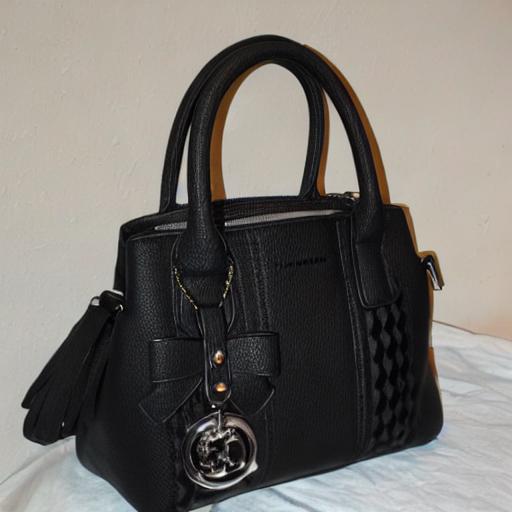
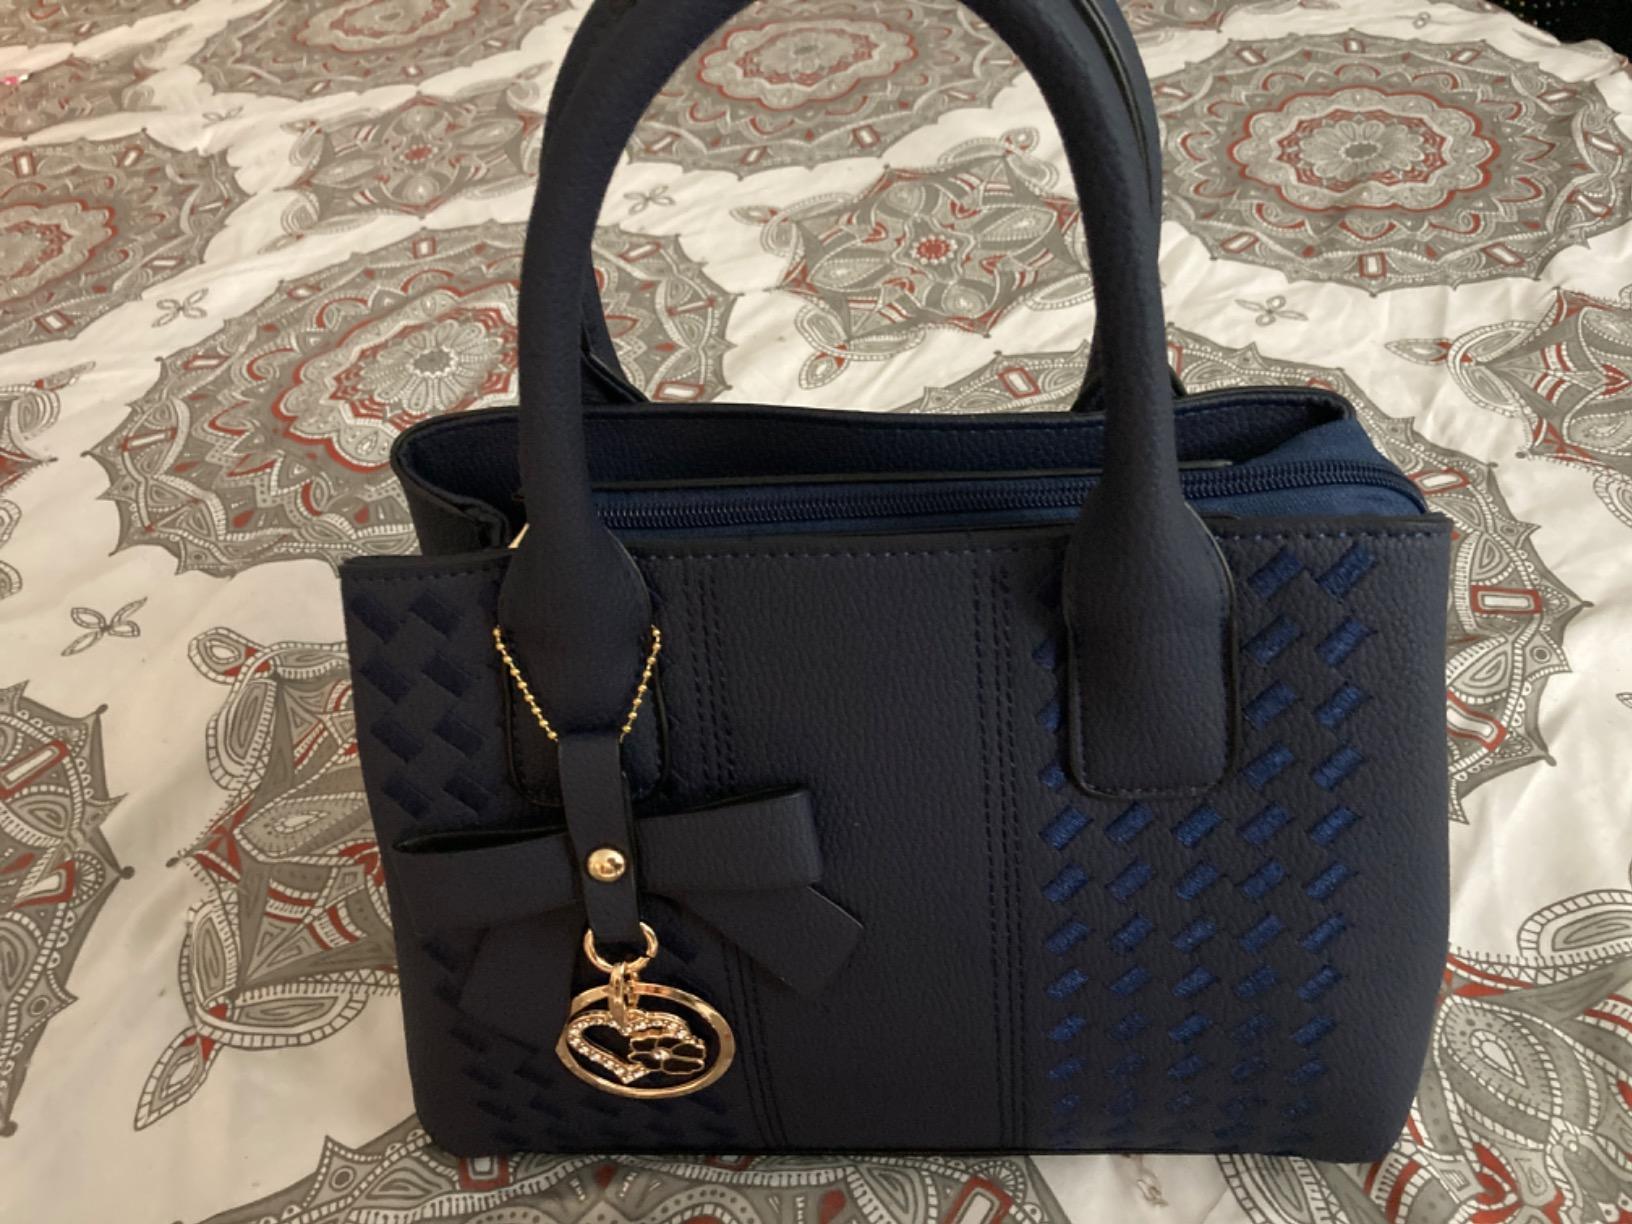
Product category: accessories_handbag
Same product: no